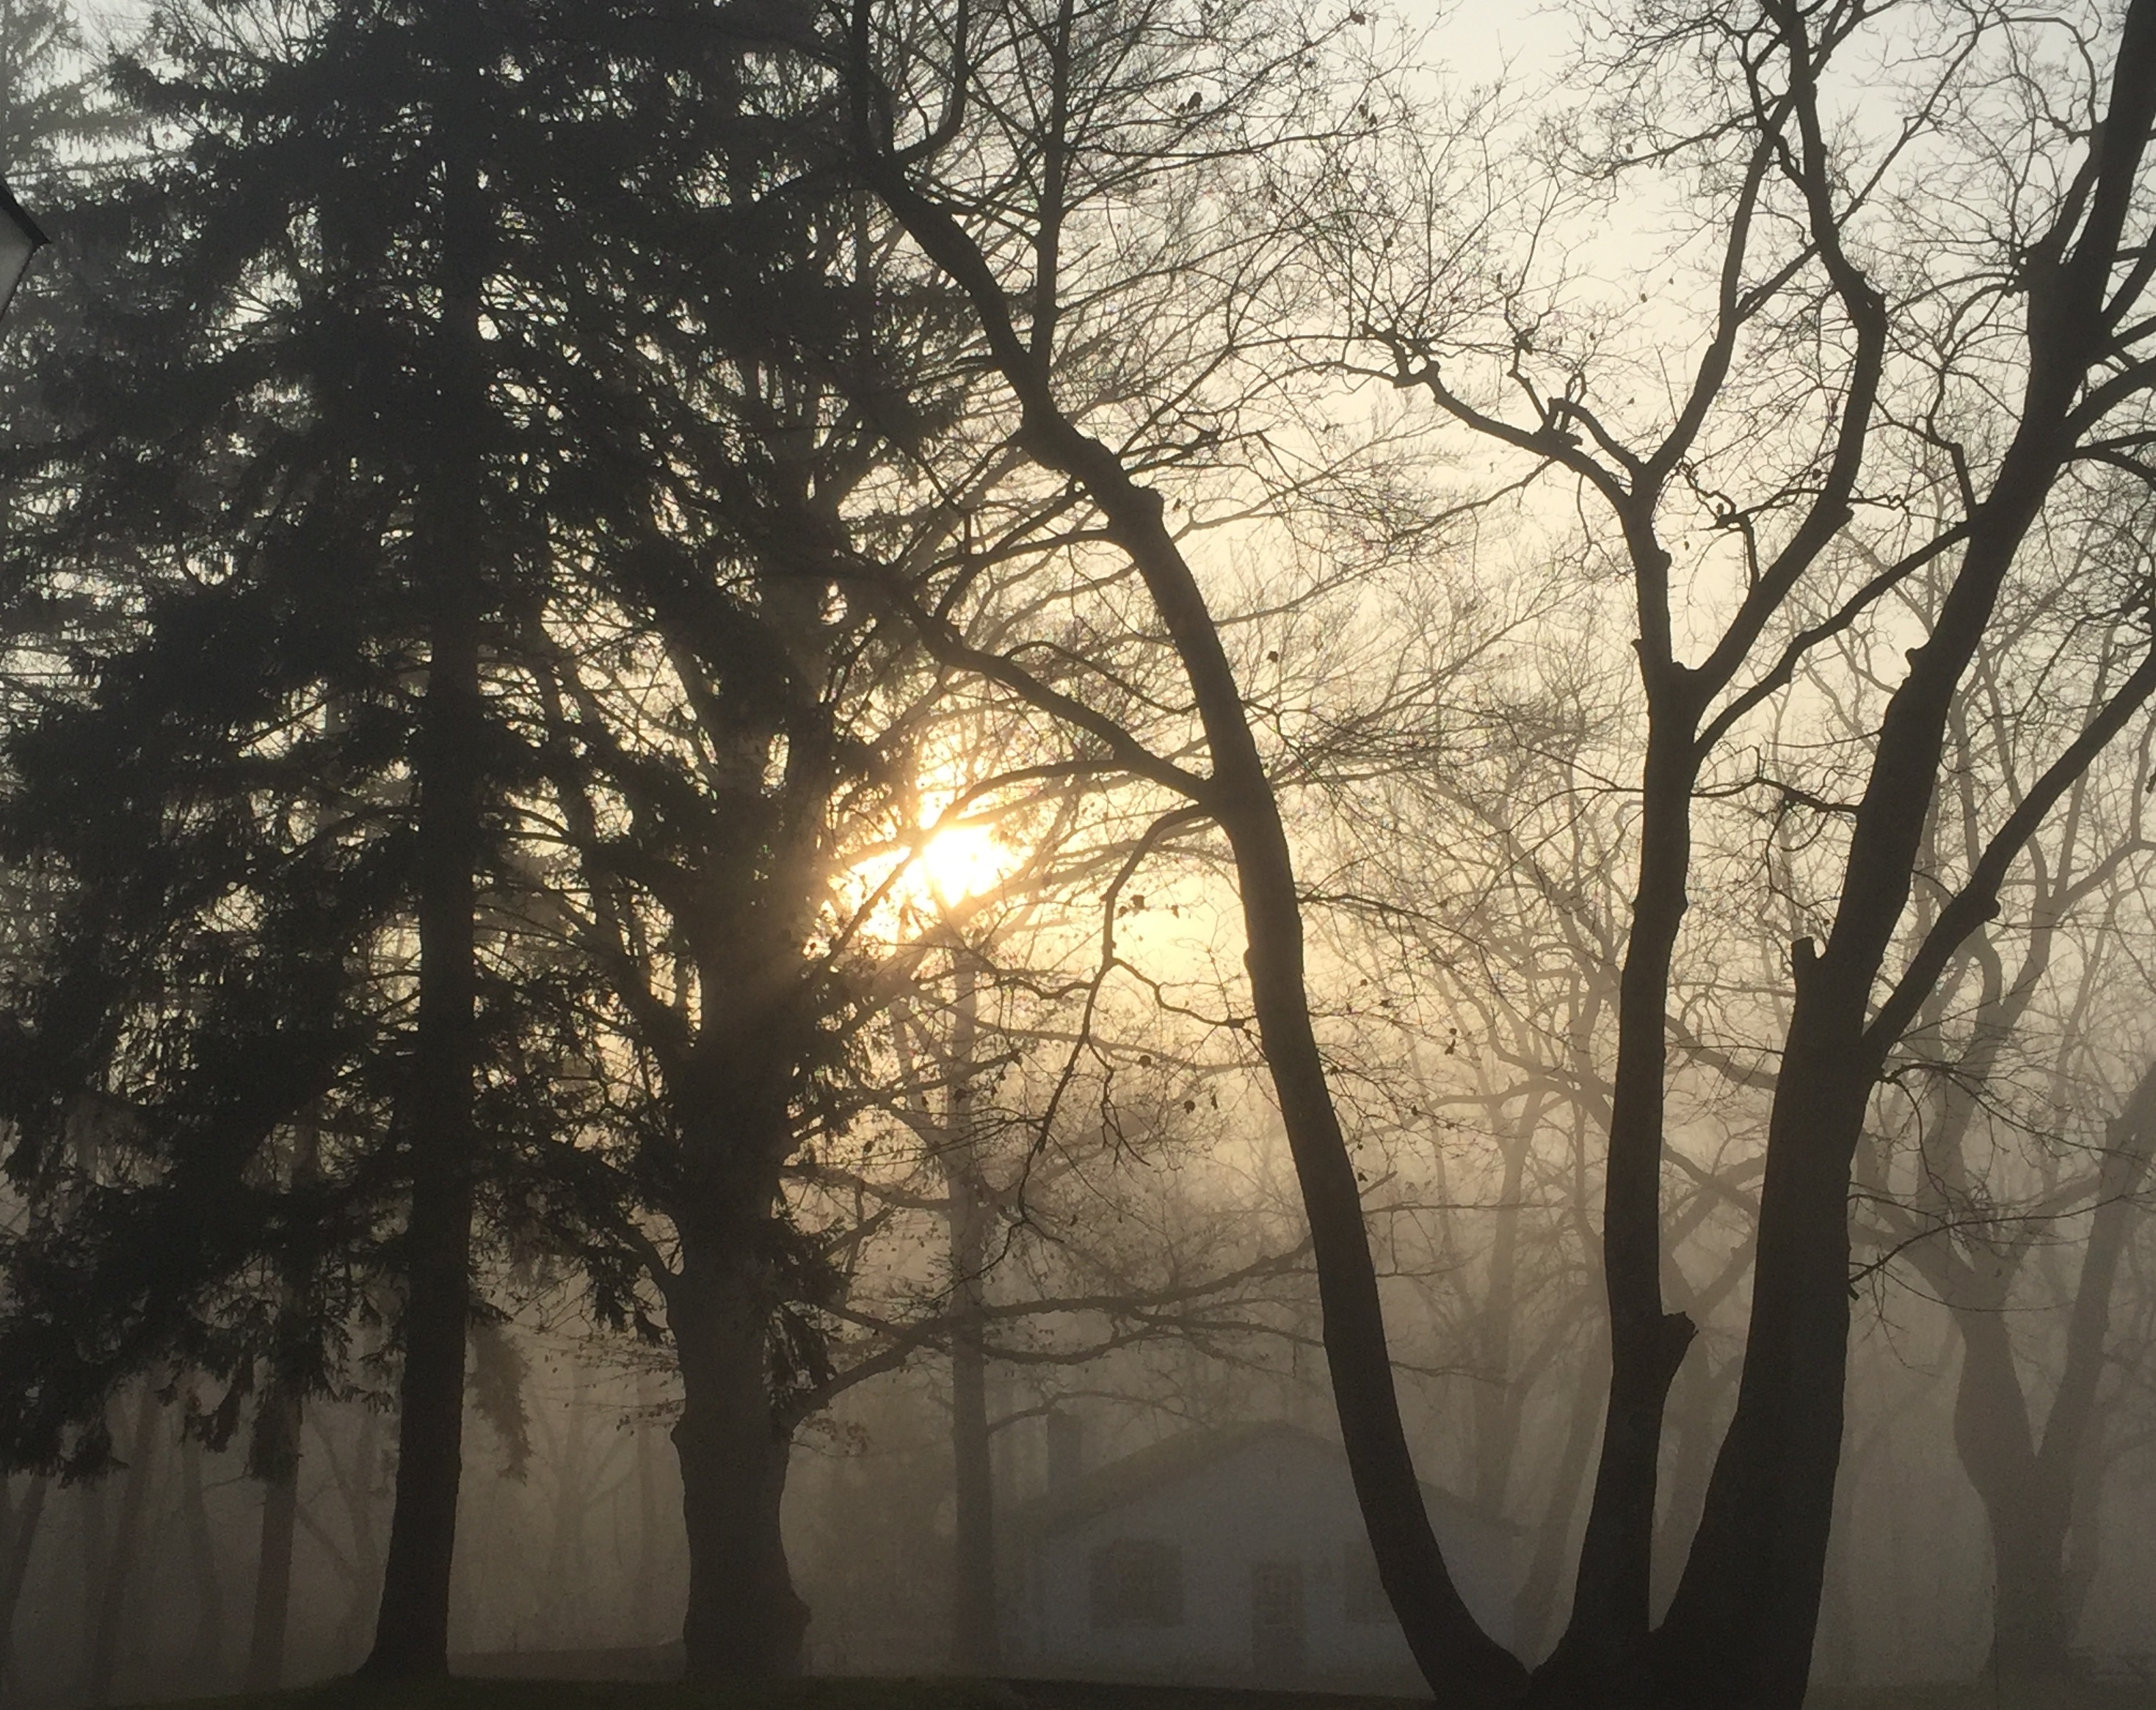
tree, nature, forest, branch, winter, plant, fog, sunrise, mist, sunlight, morning, leaf, dawn, evening, autumn, weather, haze, season, woodland, habitat, natural environment, atmospheric phenomenon, woody plant